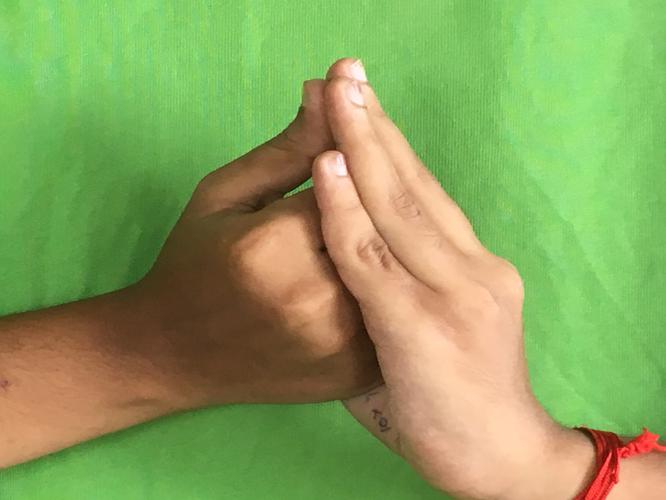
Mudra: Shanka
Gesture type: double_hand